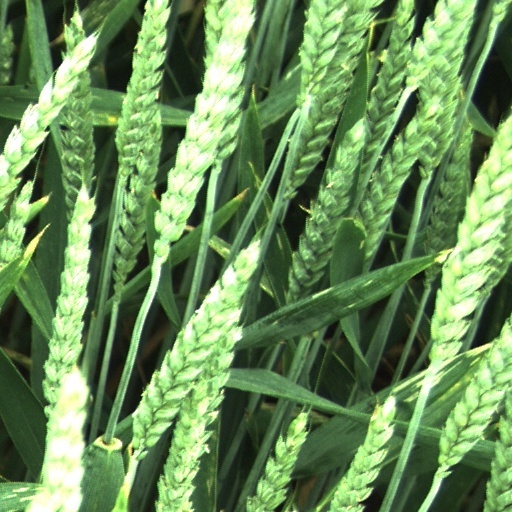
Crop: wheat